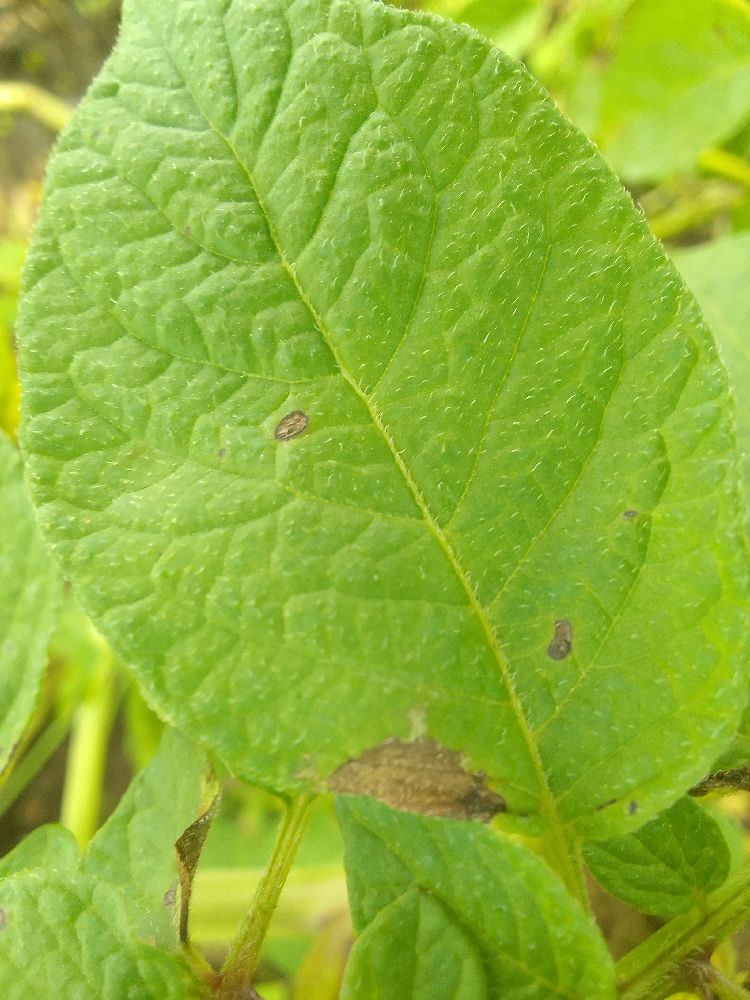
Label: Late blight